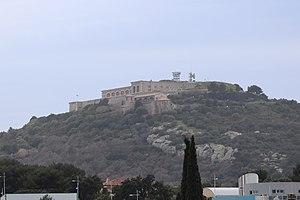
Vue générale du fort de Six-Fours
Le fort de Six-Fours est un ouvrage militaire français situé au sud-ouest de la commune de Six-Fours-les-Plages.